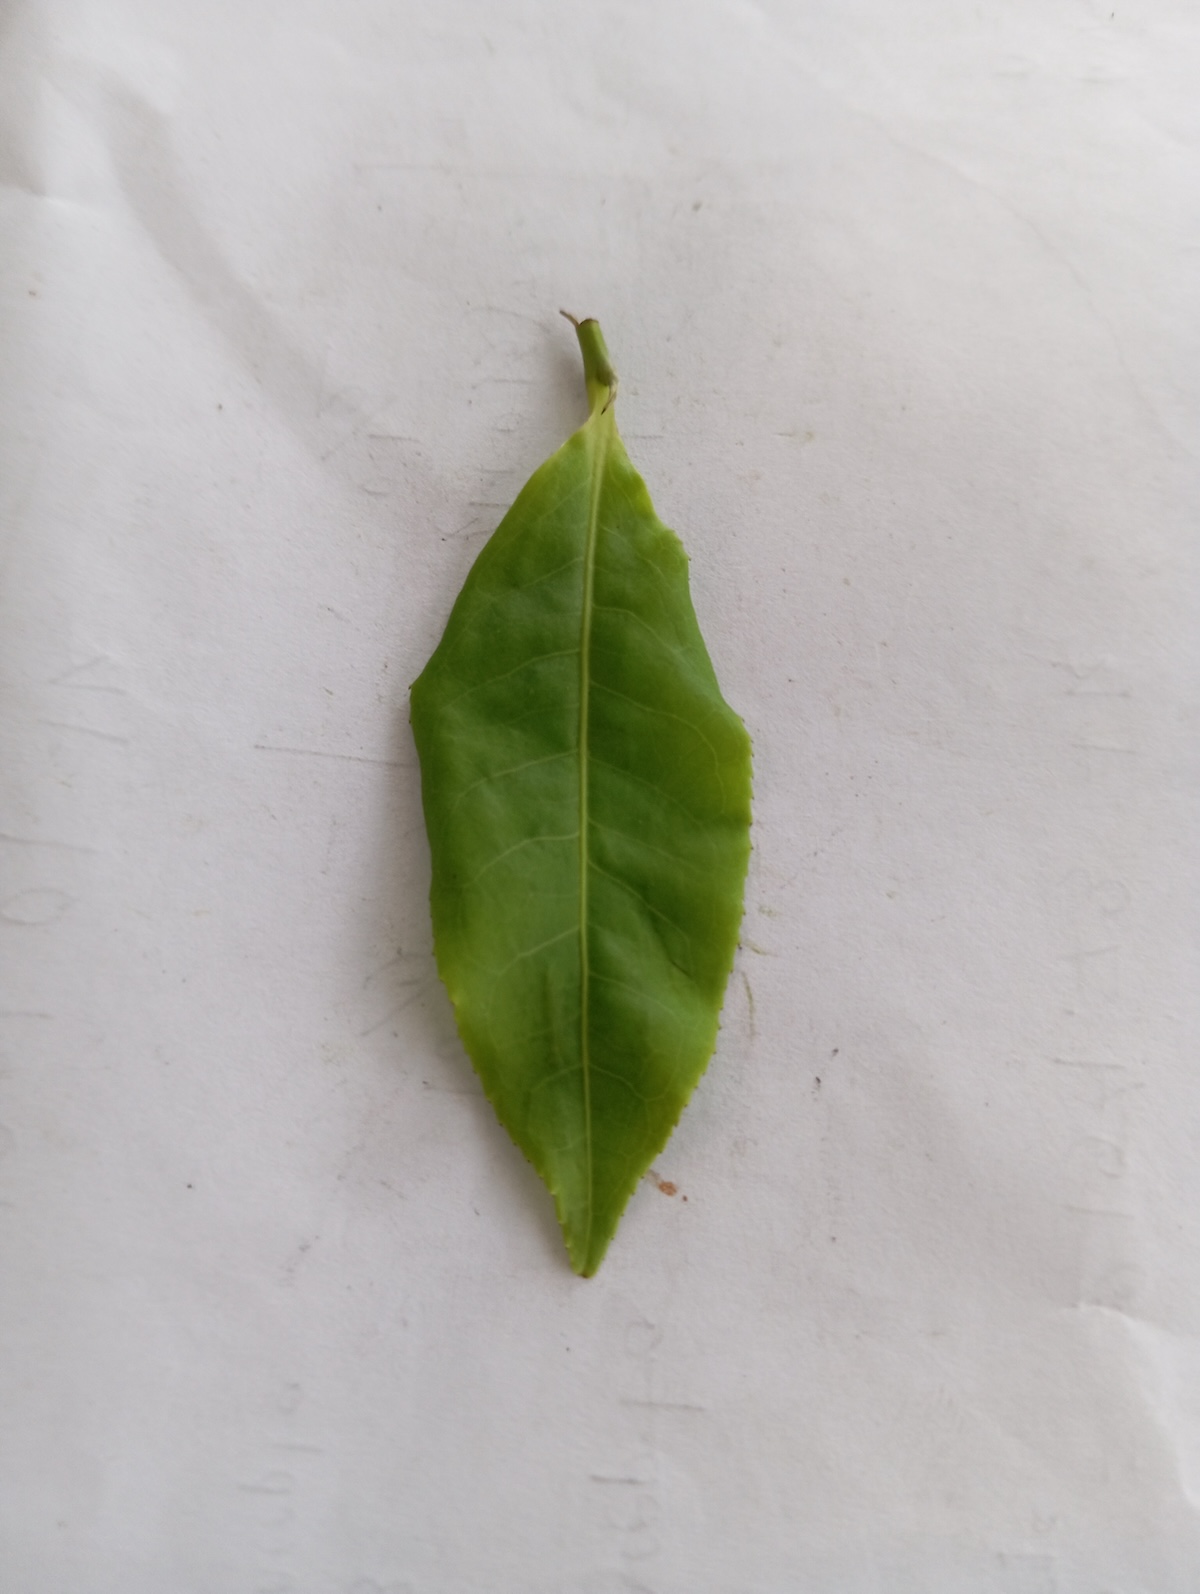
Label: Healthy leaf